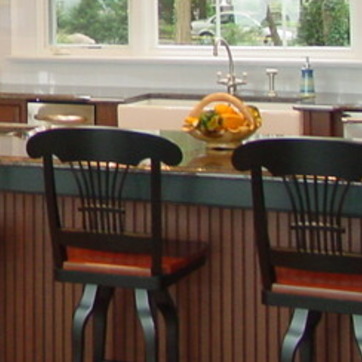
Material: polishedstone